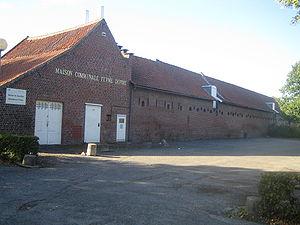
Ferme Dupire, à Villeneuve d'Ascq
La ferme Dupire est un monument de Villeneuve-d'Ascq, situé dans le quartier du Triolo.
L'Établissement public d'aménagement de la ville nouvelle de Lille-Est est un établissement public à caractère industriel et commercial créé en 1967 avec pour mission d'aménager le site de Villeneuve-d'Ascq pour le compte de l'État et des collectivités locales concernées. Le territoire couvert par l'EPALE est une opération d'intérêt national couvrant la totalité du territoire des communes d'Ascq, Annappes et Flers-lez-Lille, à l'est de Lille, dans le département du Nord. Cette zone est au début du XXIᵉ siècle un centre économique et technologique d'envergure nationale.
Le métro de Lille Métropole est un système de transport en commun en site propre desservant Lille et son agglomération, dans le département français du Nord. Il a la particularité d'être le premier métro au monde à utiliser la technologie du véhicule automatique léger, cette technologie étant créée au début des années 1970 au sein de l'Université des sciences et technologies de Lille grâce notamment aux travaux du professeur Robert Gabillard. Le système VAL est ensuite exploité par un consortium mené par Matra qui se charge également des travaux avec le soutien de la communauté urbaine de Lille, alors dirigée par Arthur Notebart. Le métro est finalement inauguré le 25 avril 1983 par le président de la République François Mitterrand.
Triolo est un quartier de la ville de Villeneuve-d'Ascq, dans le département du Nord.